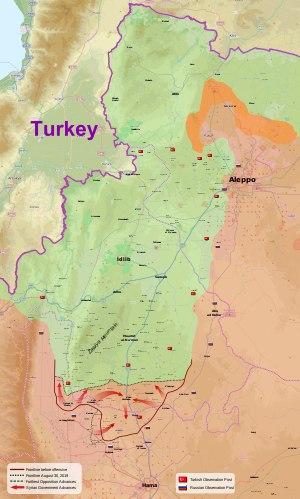
L'offensive de Khan Cheikhoun, baptisée "Aube d'Idleb" par le régime, a lieu lors de la guerre civile syrienne. Elle est lancée le 6 mai 2019 par l'armée syrienne et ses alliés contre les groupes djihadistes et rebelles. Elle intervient malgré un accord conclu le 17 septembre 2018 par la Russie et la Turquie, qui prévoyait l'instauration d'une zone démilitarisée à Idleb. Pendant les trois premiers mois de combats, les groupes djihadistes et rebelles, dominés par Hayat Tahrir al-Cham et le Front national de libération, parviennent à contenir l'avancée des loyalistes. L'armée syrienne finit cependant par enfoncer les défenses rebelles en août et l'offensive aboutit à la reconquête des villes de Khan Cheikhoun, Latamné, Kafr Zita et Morek, ainsi que de leurs localités environnantes. Le 31 août 2019, l'armée syrienne cesse son offensive après la proclamation d'un cessez-le-feu par l'armée russe.